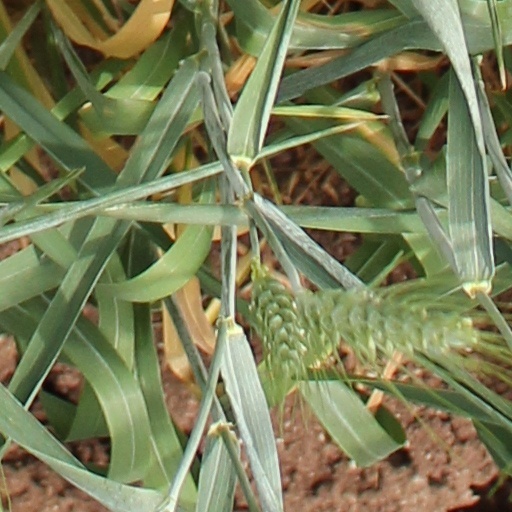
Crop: wheat